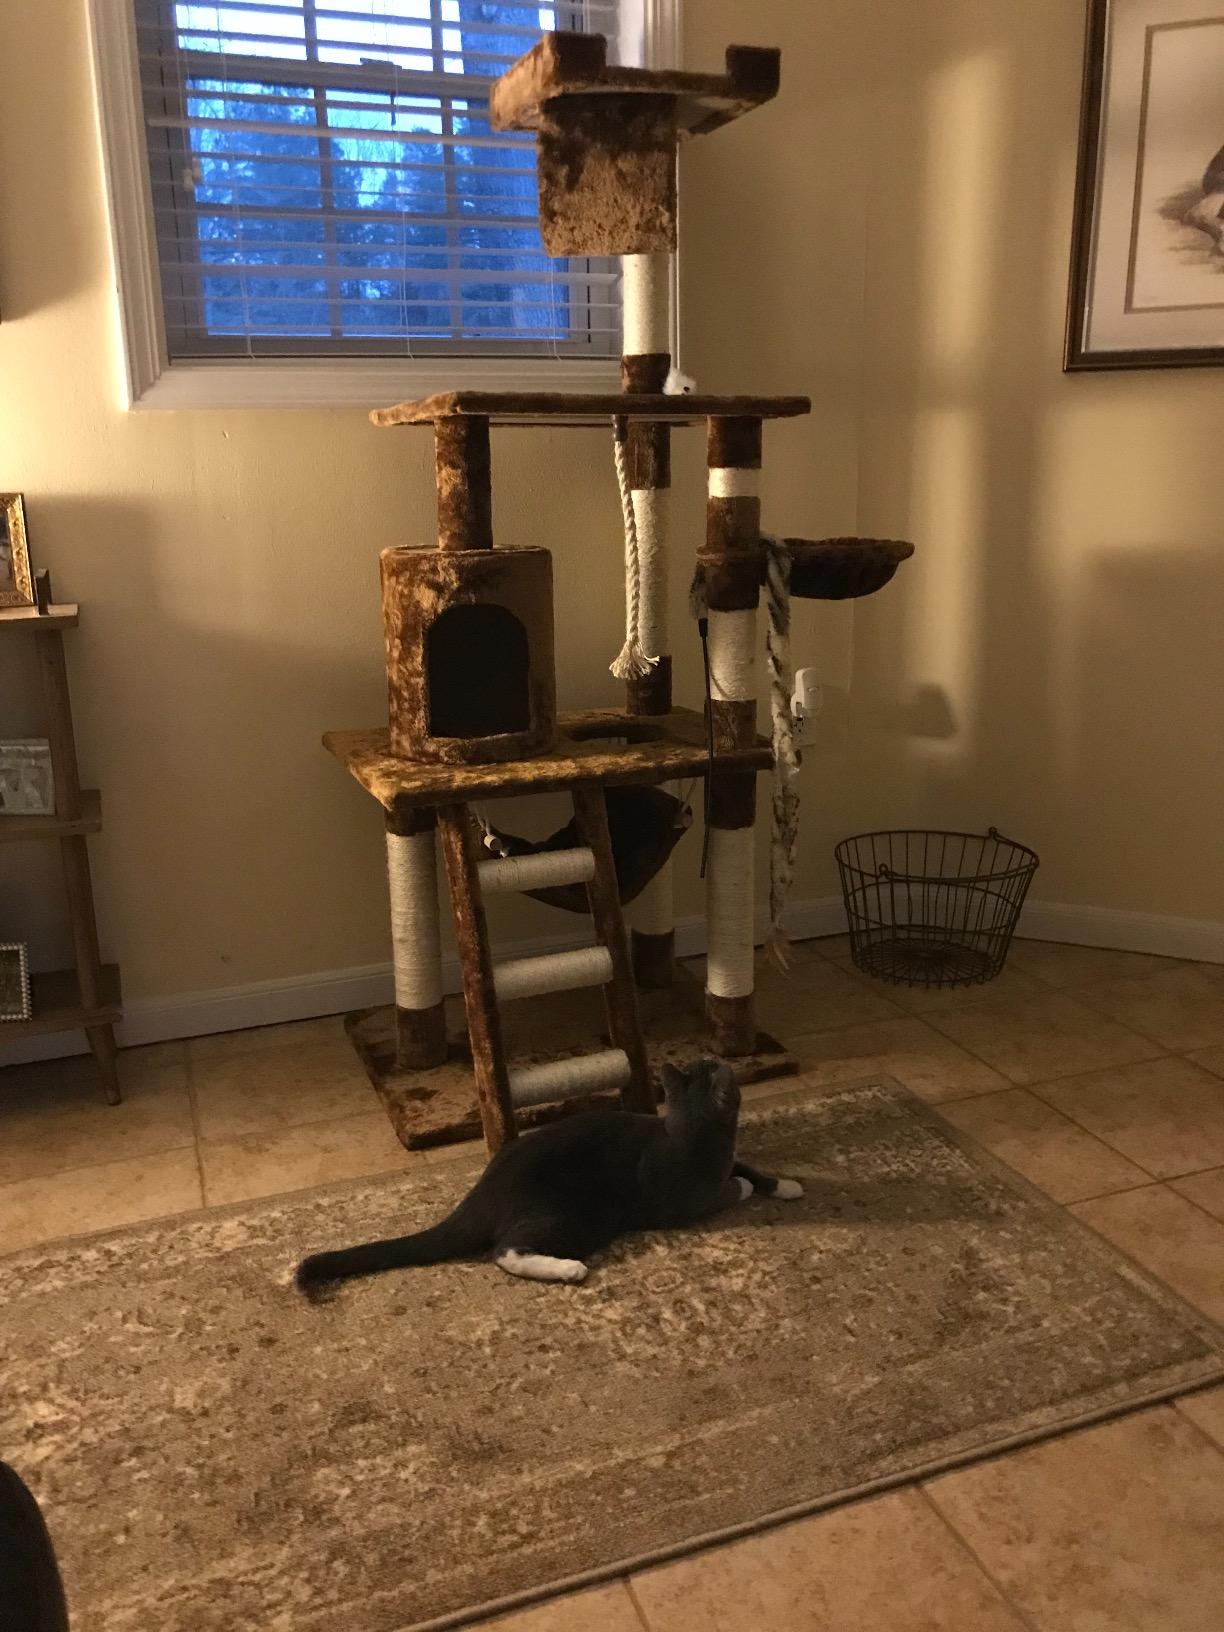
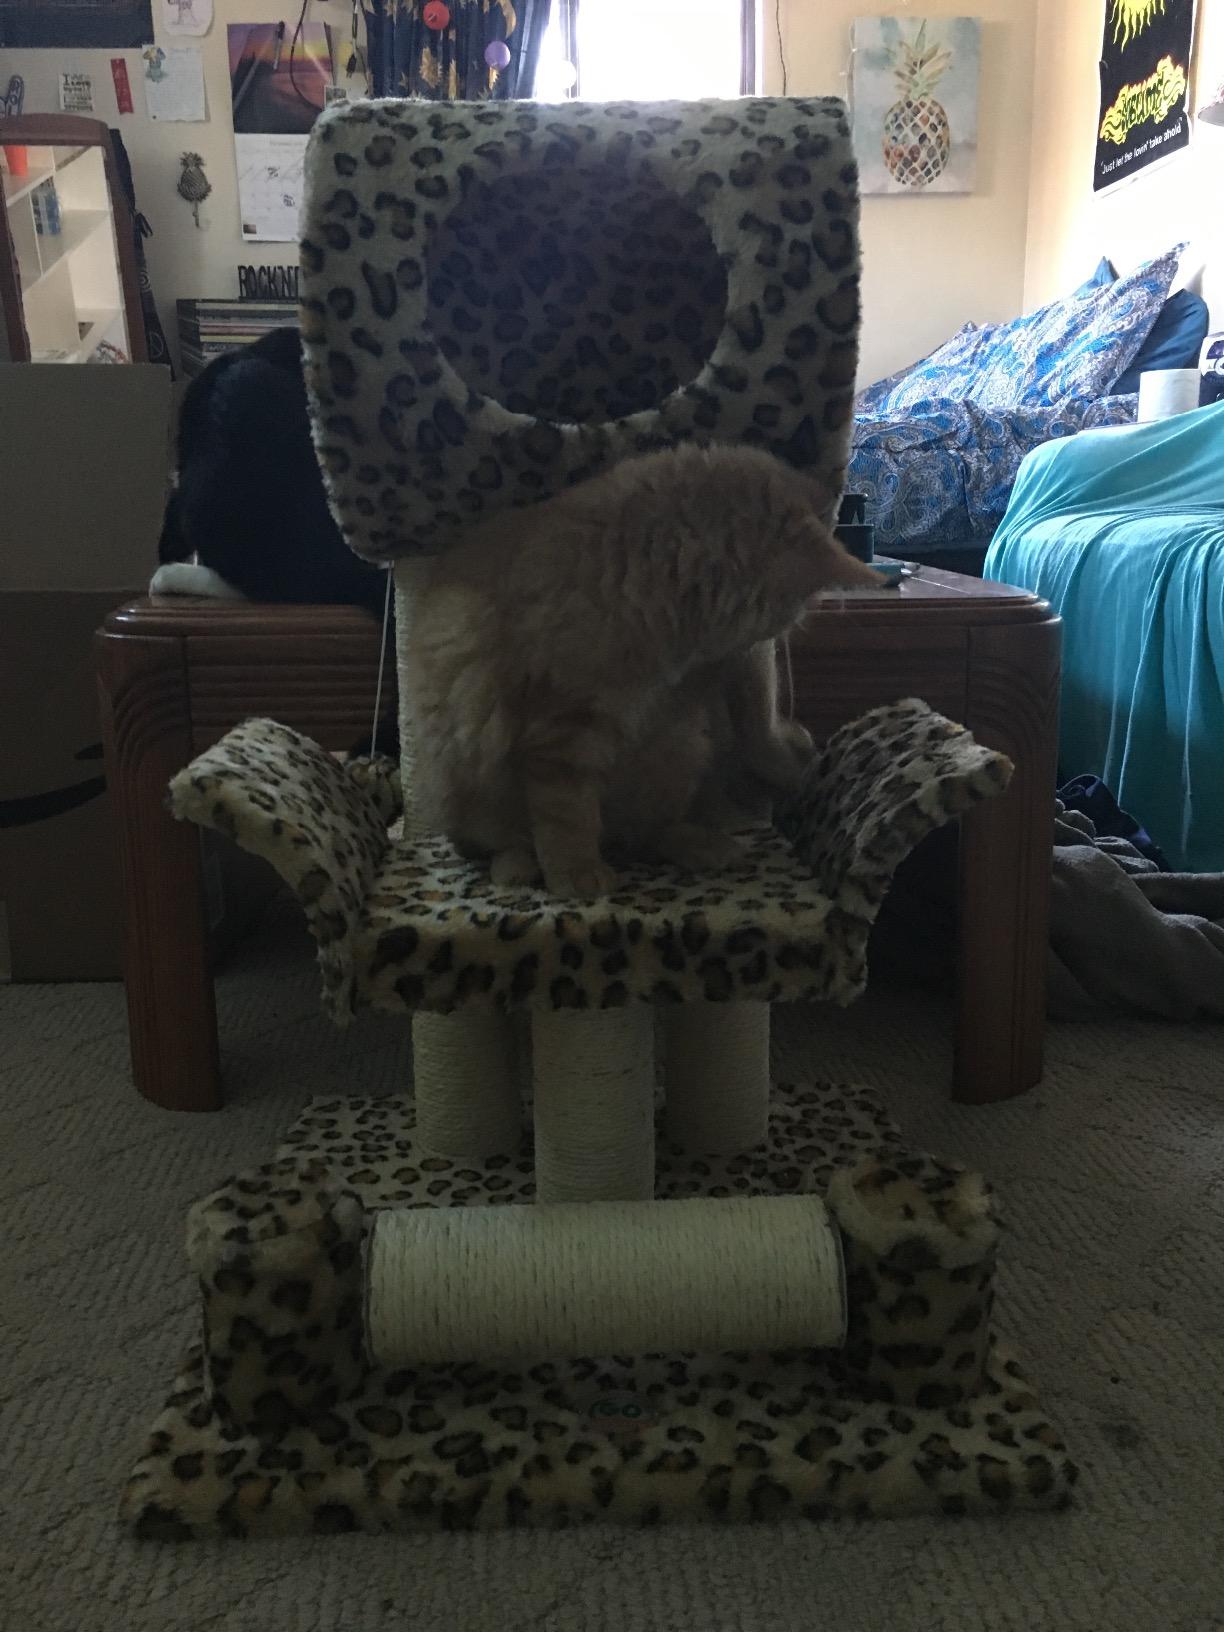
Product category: items_cat tree
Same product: no